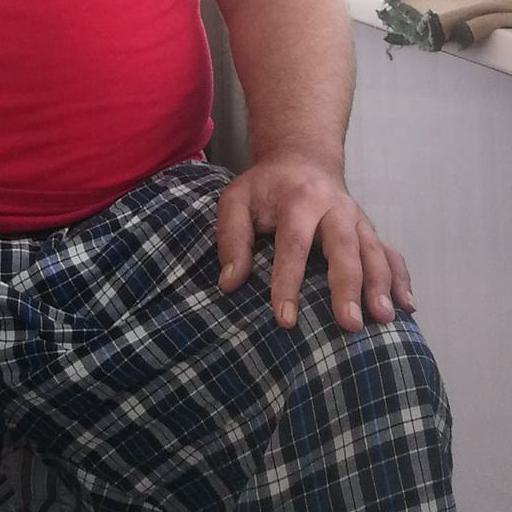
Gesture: no_gesture